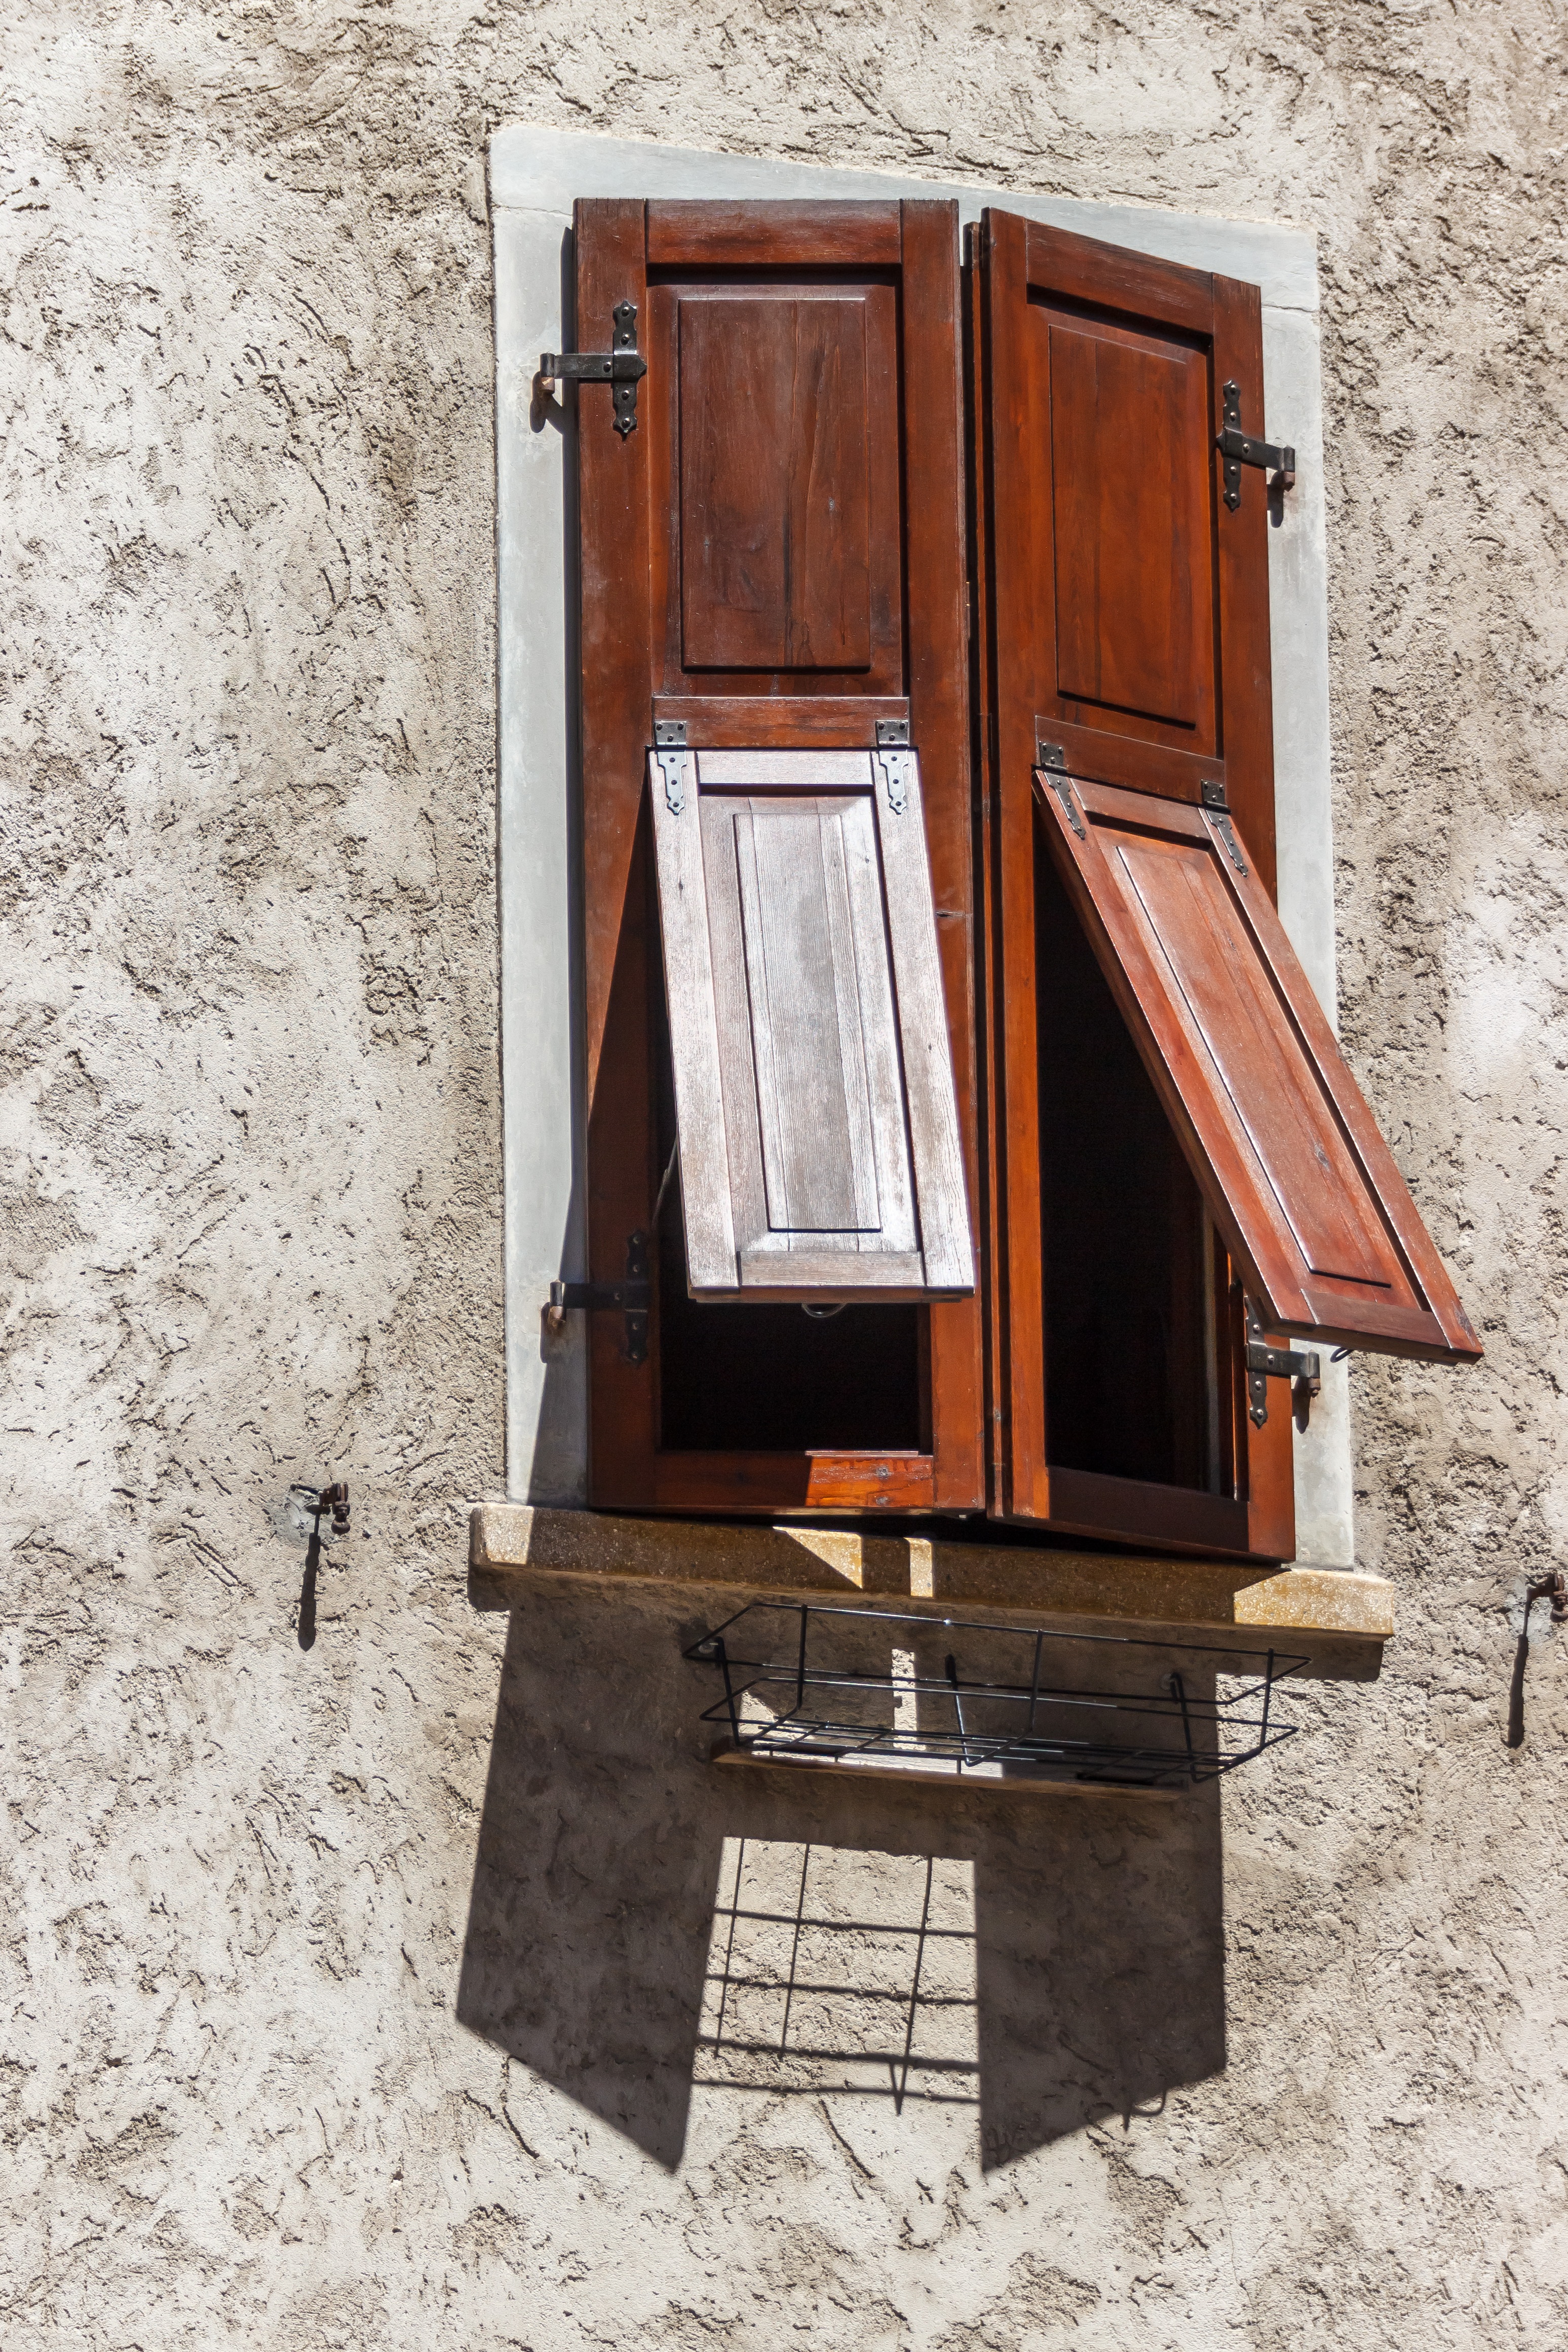
table, wood, house, window, home, wall, shadow, romantic, italy, facade, furniture, lighting, door, shutter, shutters, man made object, cabinetry